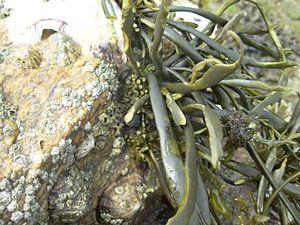
Touffe d'Ascophyllum broutée par des parcelles.
Ascophyllum nodosum, aussi dite Goémon noir, algue noueuse, robert, favach et dont le nom est parfois francisé au Québec en Ascophylle noueuse, est une espèce d'algue de la classe des Phaeophyceae.